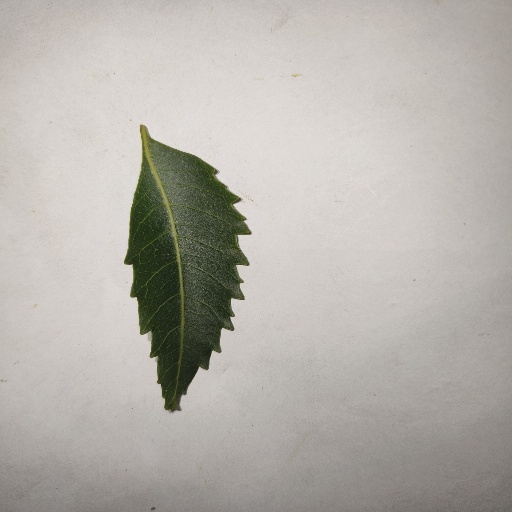
Species: Neem
Leaf condition: Healthy Leaf